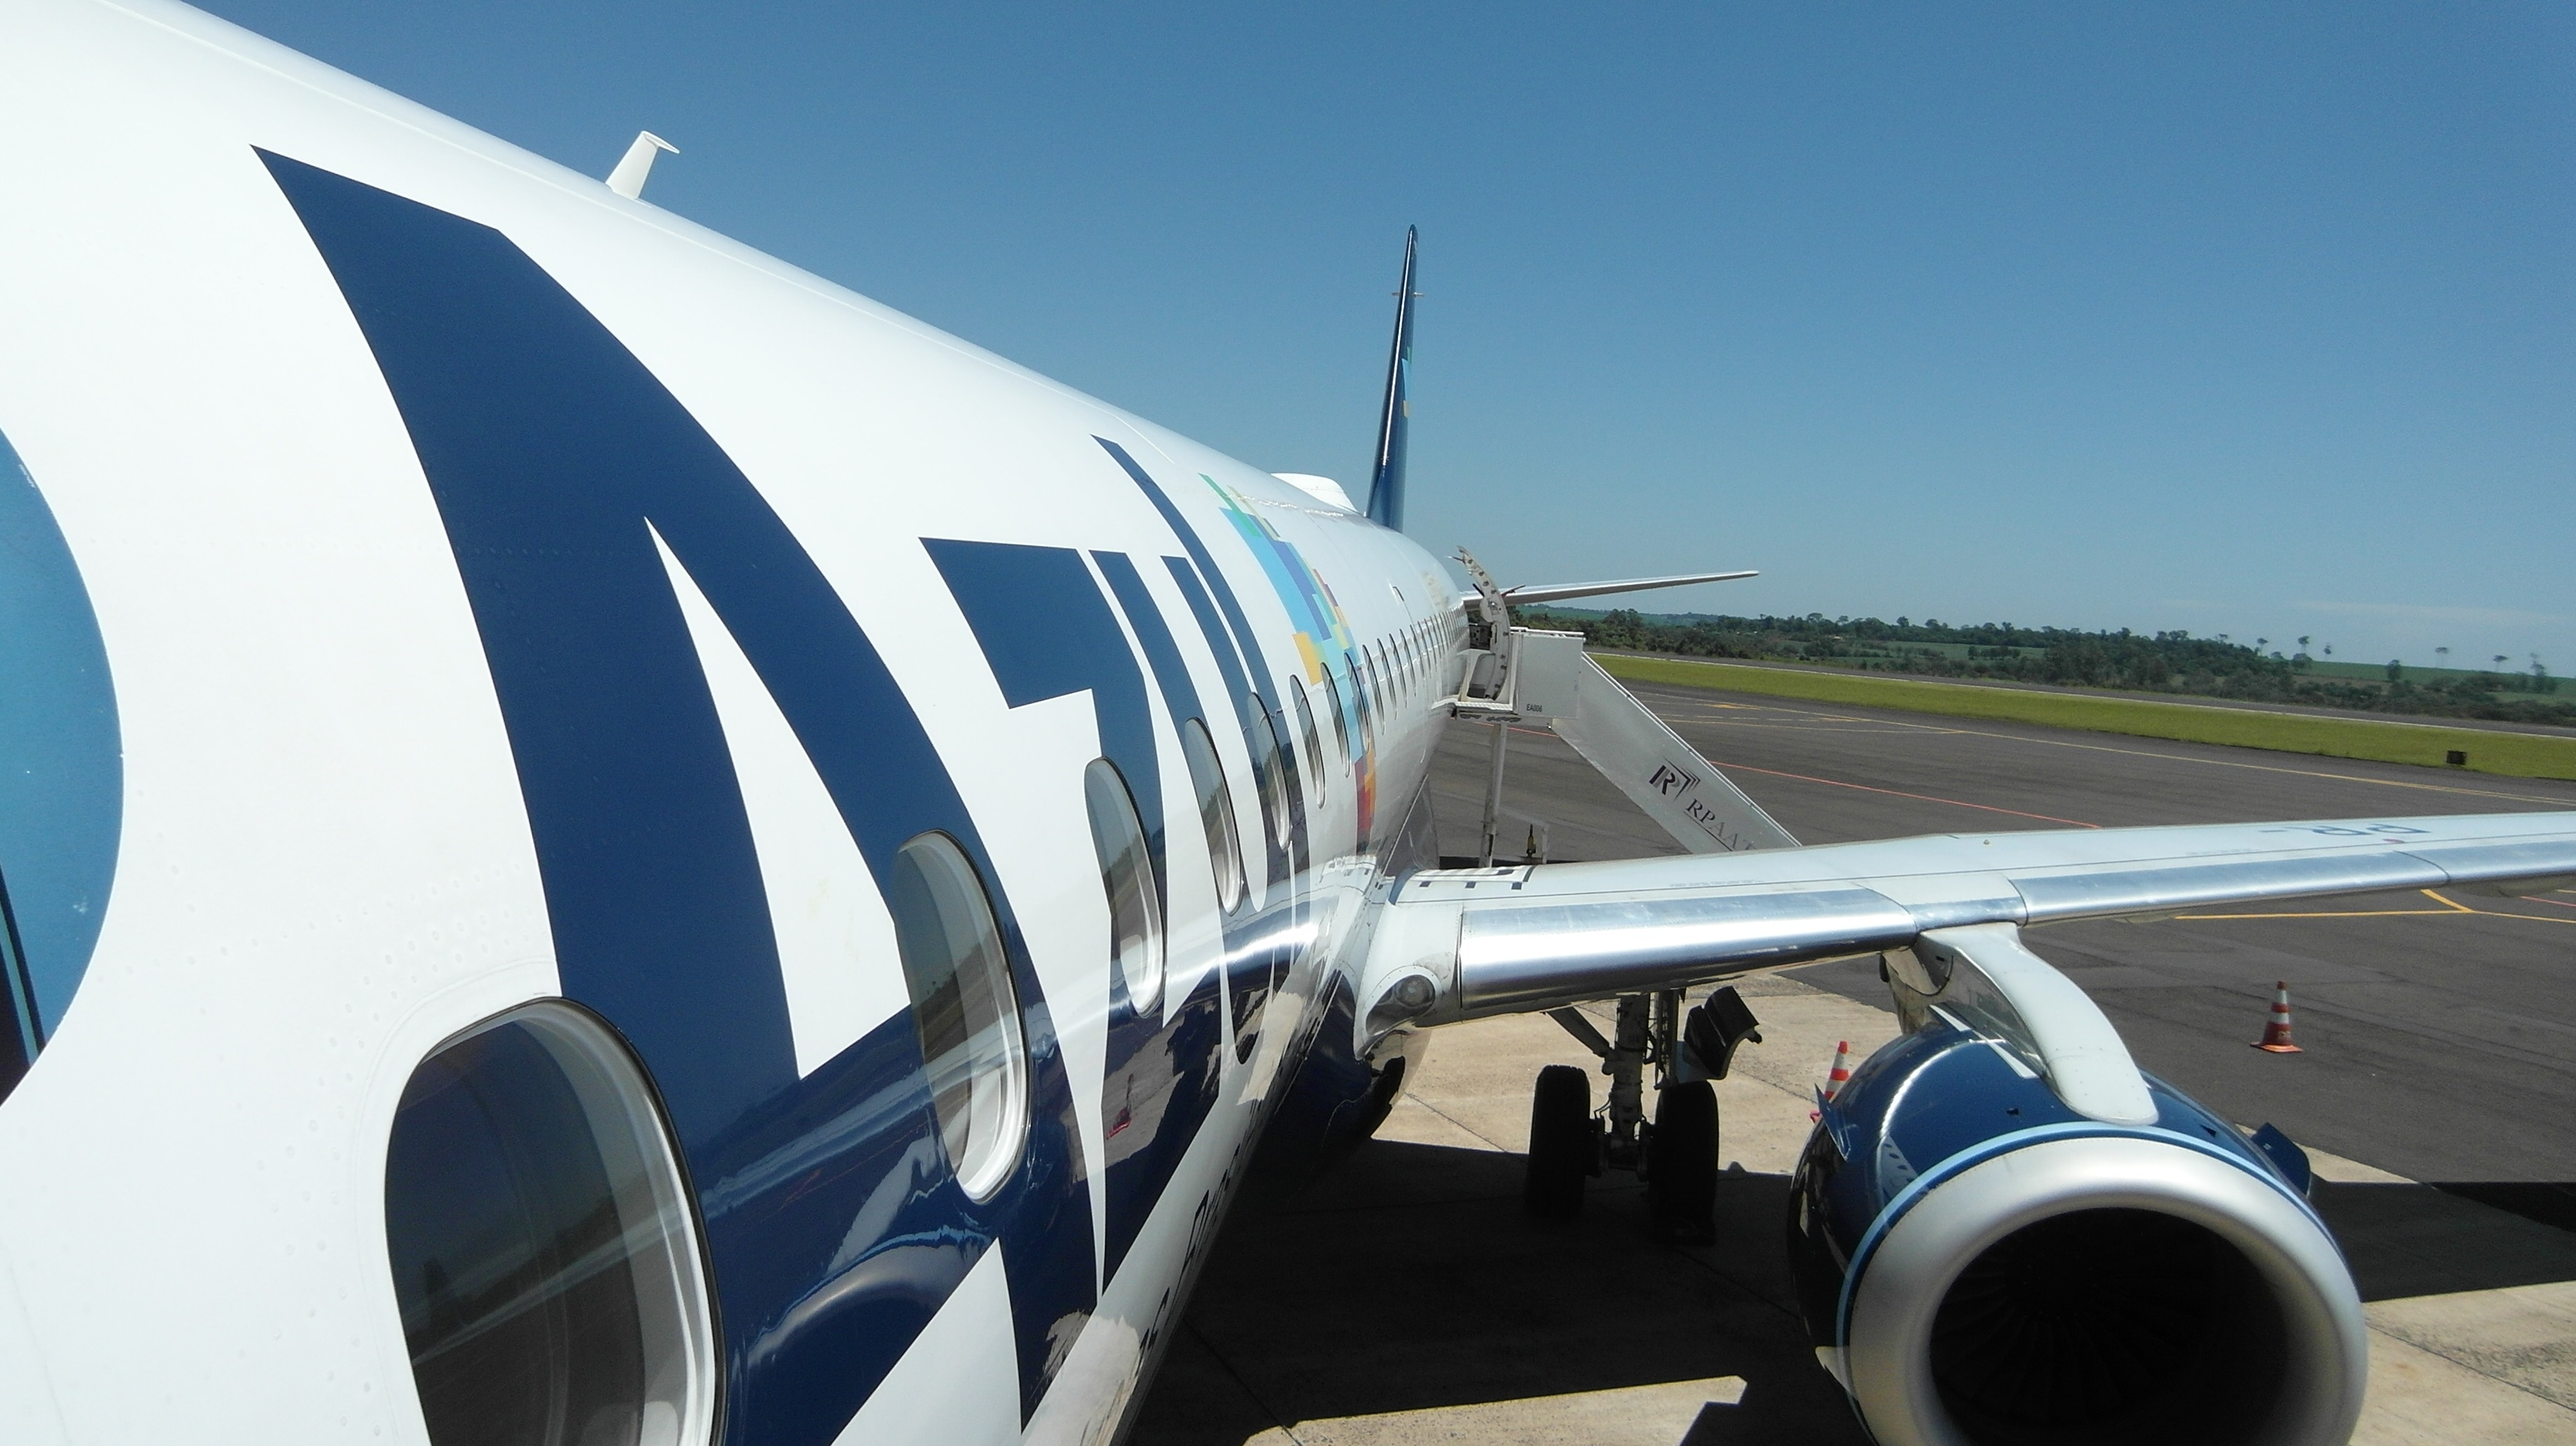
wing, fly, travel, airplane, aircraft, vehicle, airline, aviation, flight, holiday, blue, holidays, boarding, airliner, azul, brazil, propeller, boeing, takeoff, air force, jet aircraft, boeing 777, fighter aircraft, boeing 767, air travel, boeing 737, atmosphere of earth, wide body aircraft, narrow body aircraft, aerospace engineering, aircraft engine